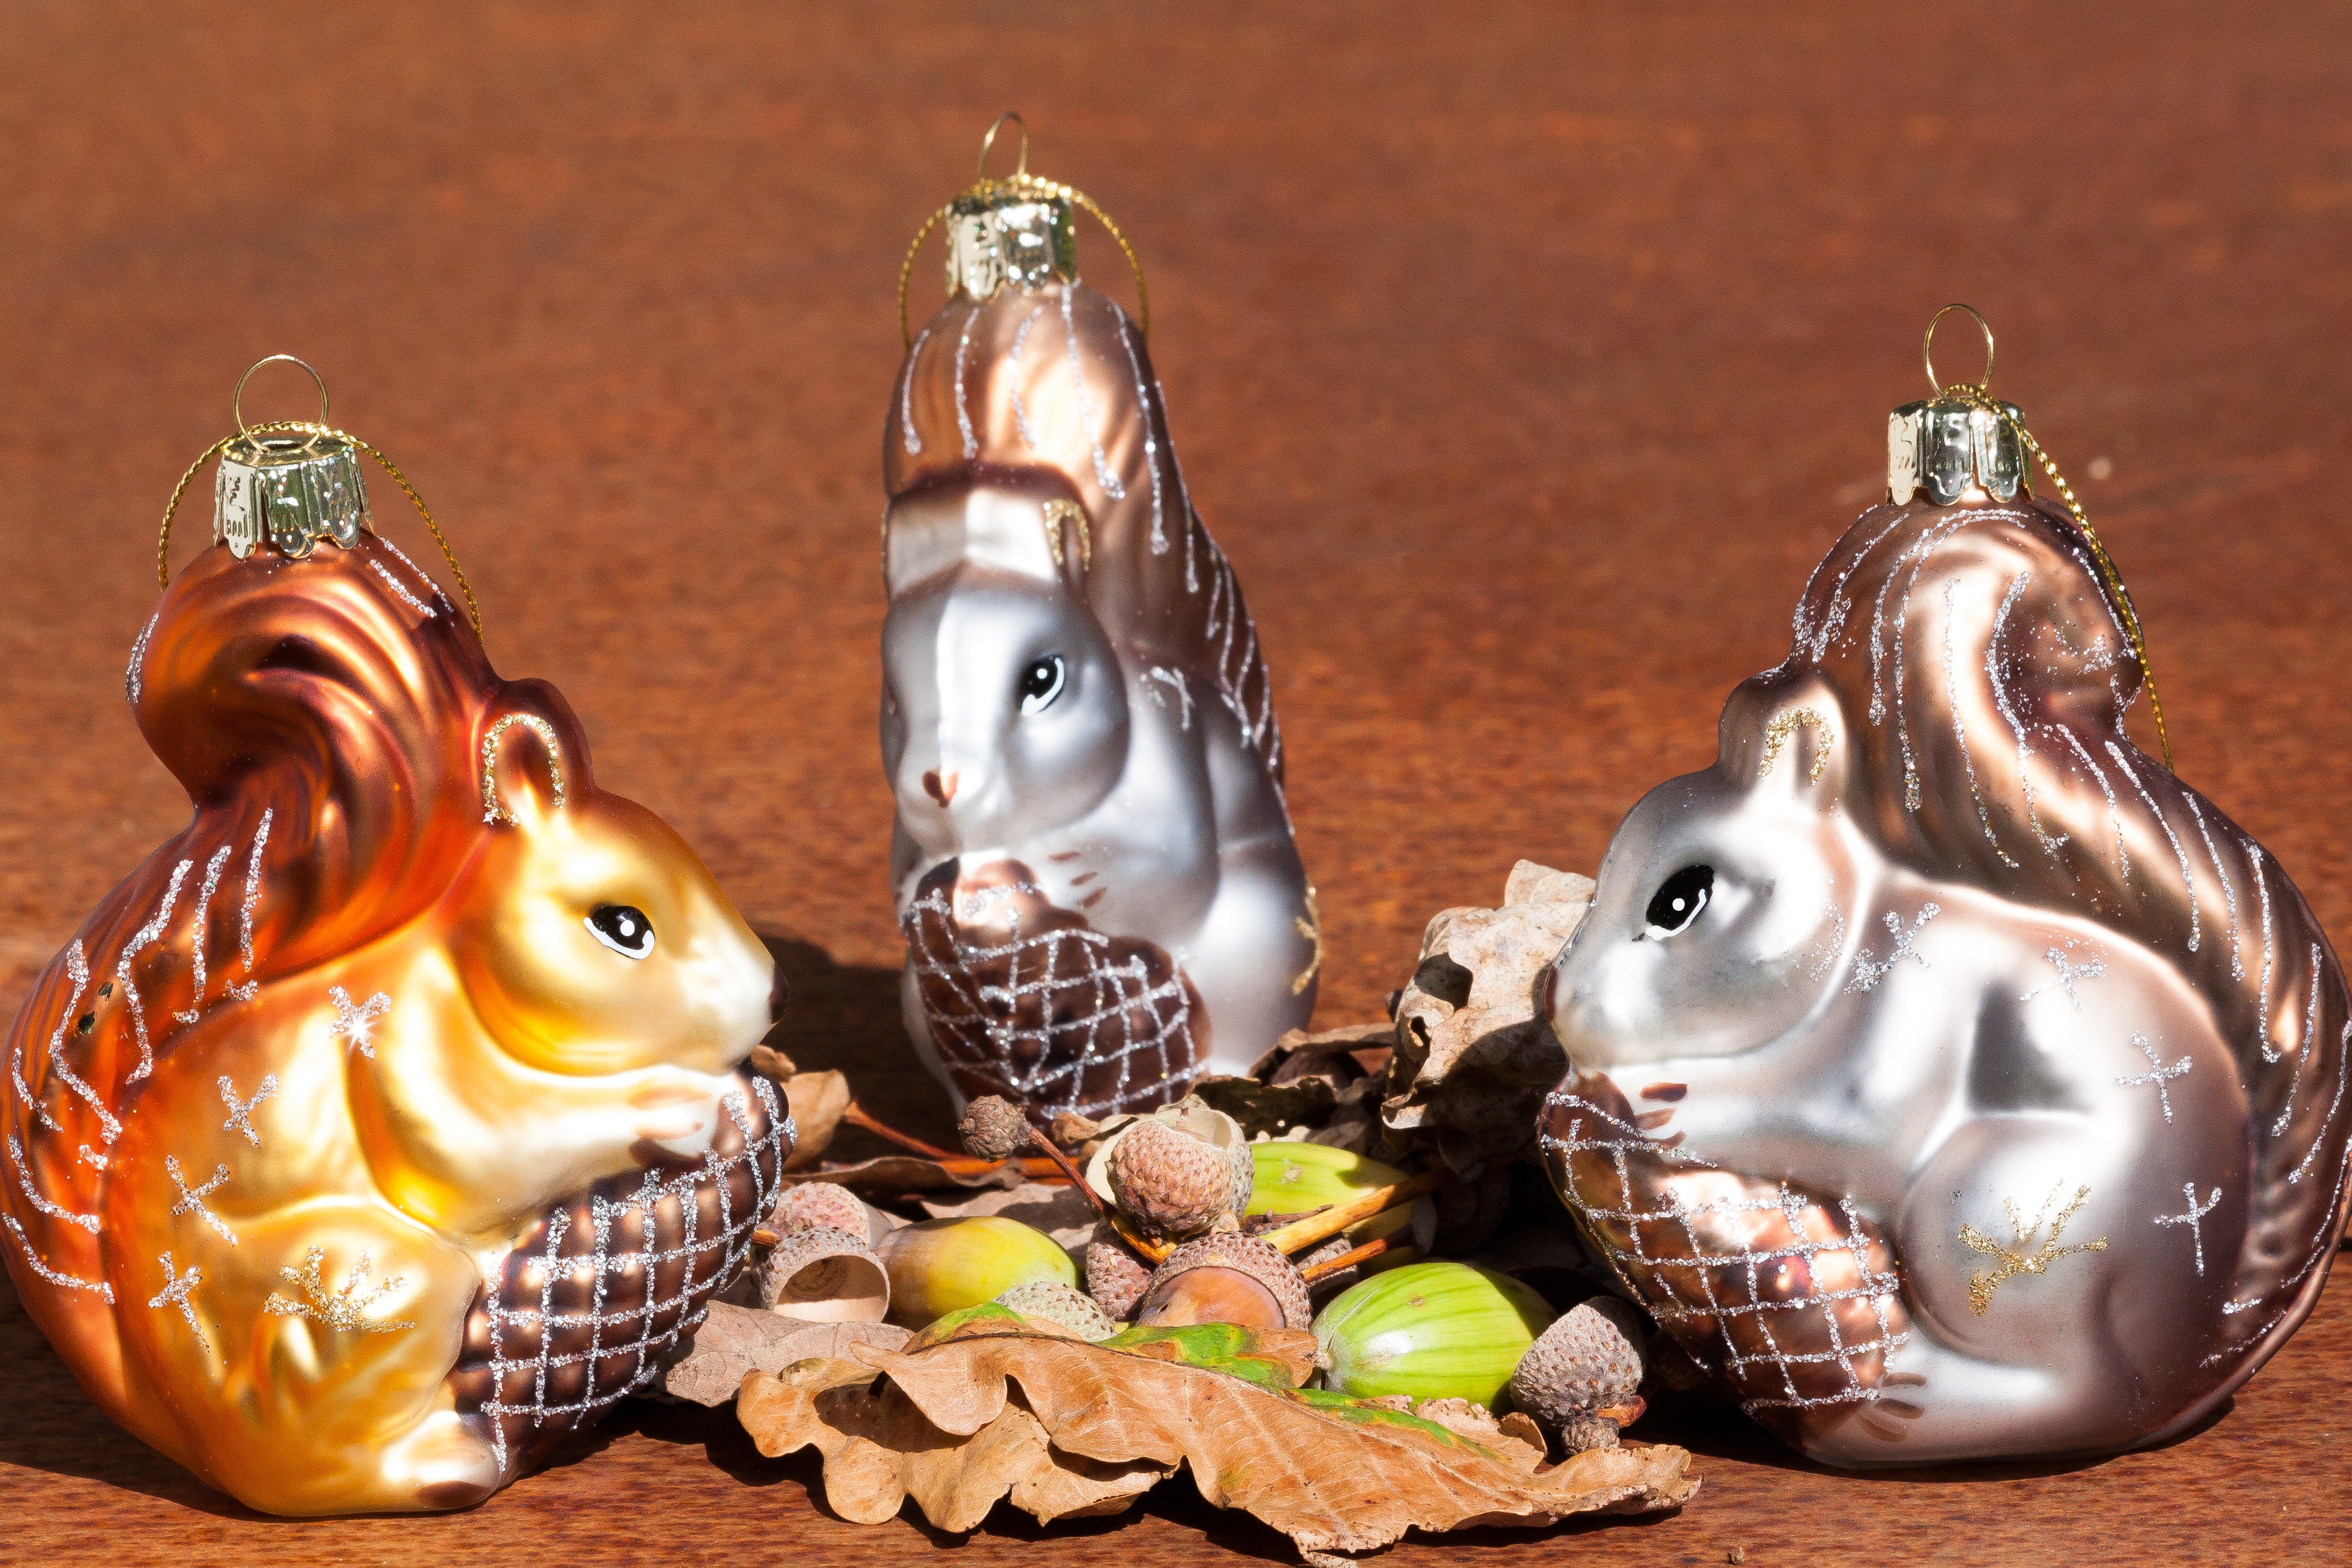
nature, autumn, squirrel, hipster, leaves, figurine, carving, acorns, oak leaves, christmas decorations, rust plate